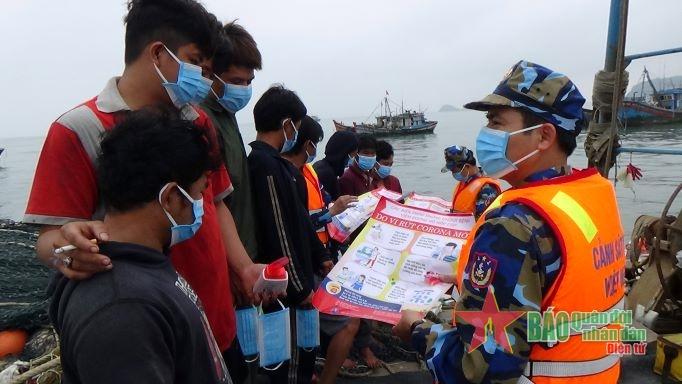
có một vài đồng chí bộ đội đang phổ biến thông tin